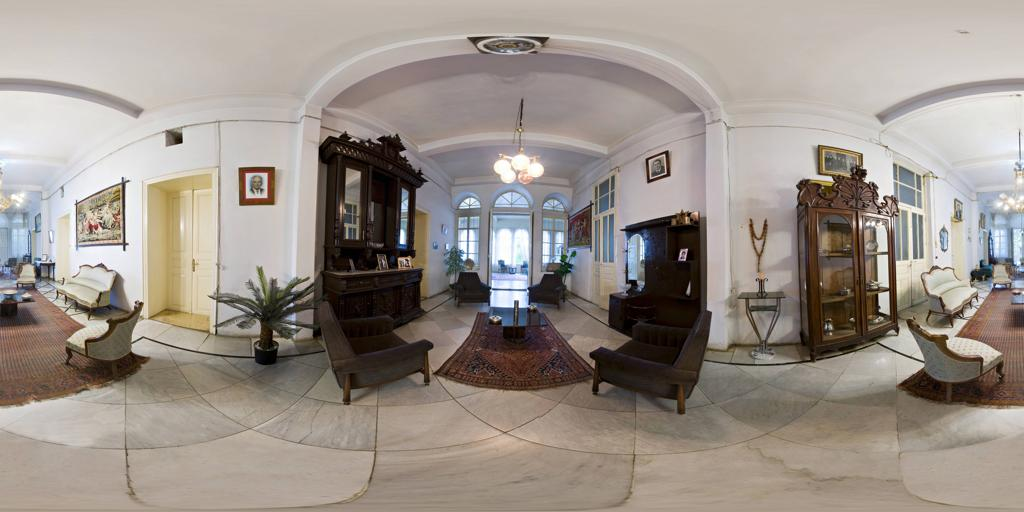
Referred object: Red-edged frame next to the door

Referred object: the ornate dark wooden cabinet